New Decade, New Approach

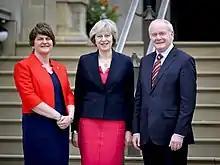
British Prime Minister Theresa May meets with First Minister Arlene Foster and deputy First Minister Martin McGuinness in 2016.

Following the collapse of the Northern Ireland executive, snap elections were held. These elections were the first in the history of Northern Ireland where unionist parties did not win a majority: this was attributed to the RHI scandal, the role of the DUP in Brexit, and demographic shifts. Under the Northern Ireland Act 1998 a further election must be held within six weeks if no executive is formed. Following the elections, talks were held and facilitated by the British and Irish Governments in order to restore the devolved administration in Northern Ireland. During this time there were two Secretaries of State for Northern Ireland: James Brokenshire and Karen Bradley, who all failed to restore the executive. In order to prevent further re-elections the British Parliament passed the Northern Ireland (Ministerial Appointments and Regional Rates) Act 2017 and Northern Ireland (Executive Formation and Exercise of Functions) Act 2018 which provided for further extensions to the deadline set in the 1998 Act, as well legislating for devolved issues such as taxation. Following the 2018 Act, the Northern Ireland (Executive Formation etc) Act 2019 was introduced to parliament to extend the deadline further. Secretary of State Julian Smith eventually restored the Executive in January 2020 under the terms of the New Decade, New Approach agreement.